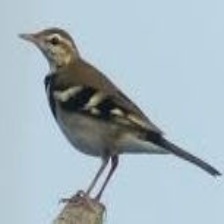
Species: FOREST WAGTAIL
Scientific name: DENDRONANTHUS INDICUS